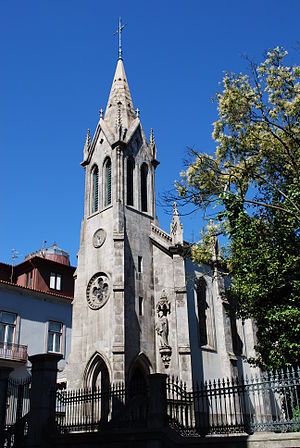
Porto
Divino Coração de Jesus' kapel i Porto.
Porto eller Oporto er en by i det nordlige Portugal. Den ligger ved Douro-flodens udmunding i Atlanterhavet og er med sine 2,1 mill. indbyggere Portugals næststørste by. Selve bykernen har 237.591 indbyggere.